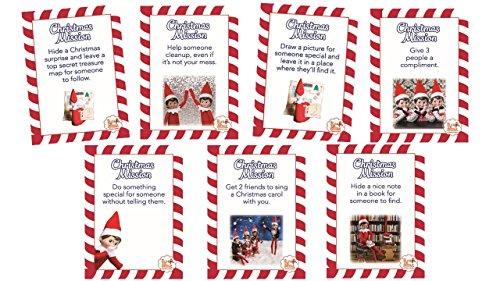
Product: Elf On The Shelf- Countdown to Christmas Family Advent Game
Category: Toys & Games | Games & Accessories | Board Games
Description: A family Advent game.
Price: $10.99
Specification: ProductDimensions:2.1x10.5x10.5inches|ItemWeight:1.3pounds|ShippingWeight:1.3pounds(Viewshippingratesandpolicies)|ASIN:B07D8BSTL9|Itemmodelnumber:147|Manufacturerrecommendedage:6yearsandup